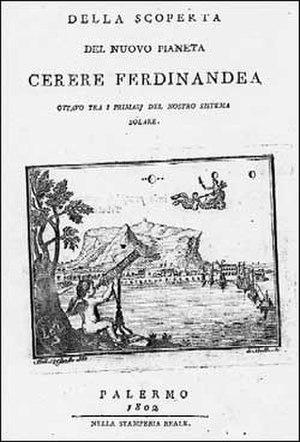
Giuseppe Piazzi est un astronome, mathématicien et prêtre théatin italien.
Cérès, officiellement désignée par (1) Cérès, est la plus petite planète naine reconnue du Système solaire ainsi que le plus gros astéroïde de la ceinture principale ; c'est d'ailleurs la seule planète naine située dans la ceinture d'astéroïdes. Elle fut découverte le 1ᵉʳ janvier 1801 par Giuseppe Piazzi et porte le nom de la déesse romaine Cérès.